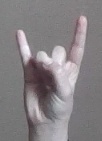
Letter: la